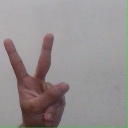
अक्षर: क